FC VSS Košice

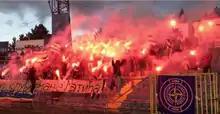
VSS fans

VSS Košice's most important rivalry is with FC Lokomotíva Košice. The match between them is called, Košické Derby (Košice Derby). VSS Košice and Lokomotíva Košice are both among historically the most successful football teams in the country. The next biggest rivalry is with 1. FC Tatran Prešov. Matches between these two clubs are referred to as the Východniarske derby (Eastern Slovak derby). They also have rivalries with ŠK Slovan Bratislava, FC Spartak Trnava and MŠK Žilina. VSS Košice supporters are called "Viva Košice". VSS Košice supporters maintain friendly relations with fans of MFK Zemplín Michalovce, Czech Sparta Prague and Slavia Sofia.